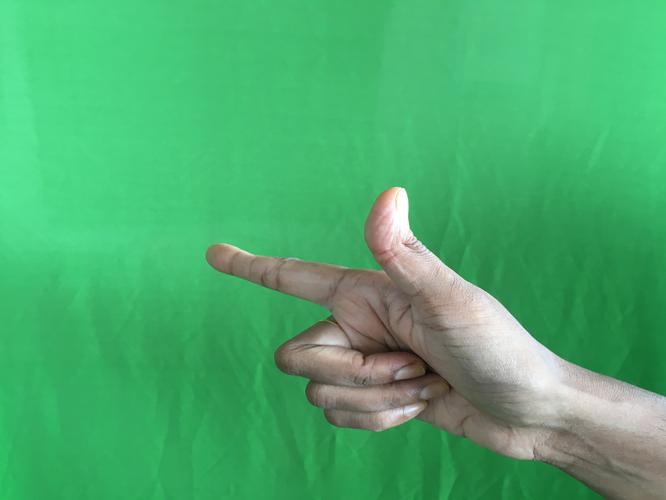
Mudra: Chandrakala
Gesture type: single_hand